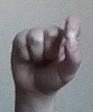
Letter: fa